Rustic modern

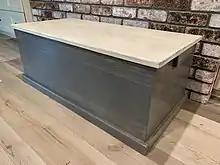
Rustic modern style blanket chest

Perhaps the first use of the term "Rustic Modern" in popular culture came appeared in press following the burial of movie star Marilyn Monroe. On August 8, 1962, United Press International published an article regarding the services for the actress that stated, "thousands of spectators were expected to throng the area around the small 'rustic modern' chapel and mausoleum where the 36-year-old-actress will be entombed."